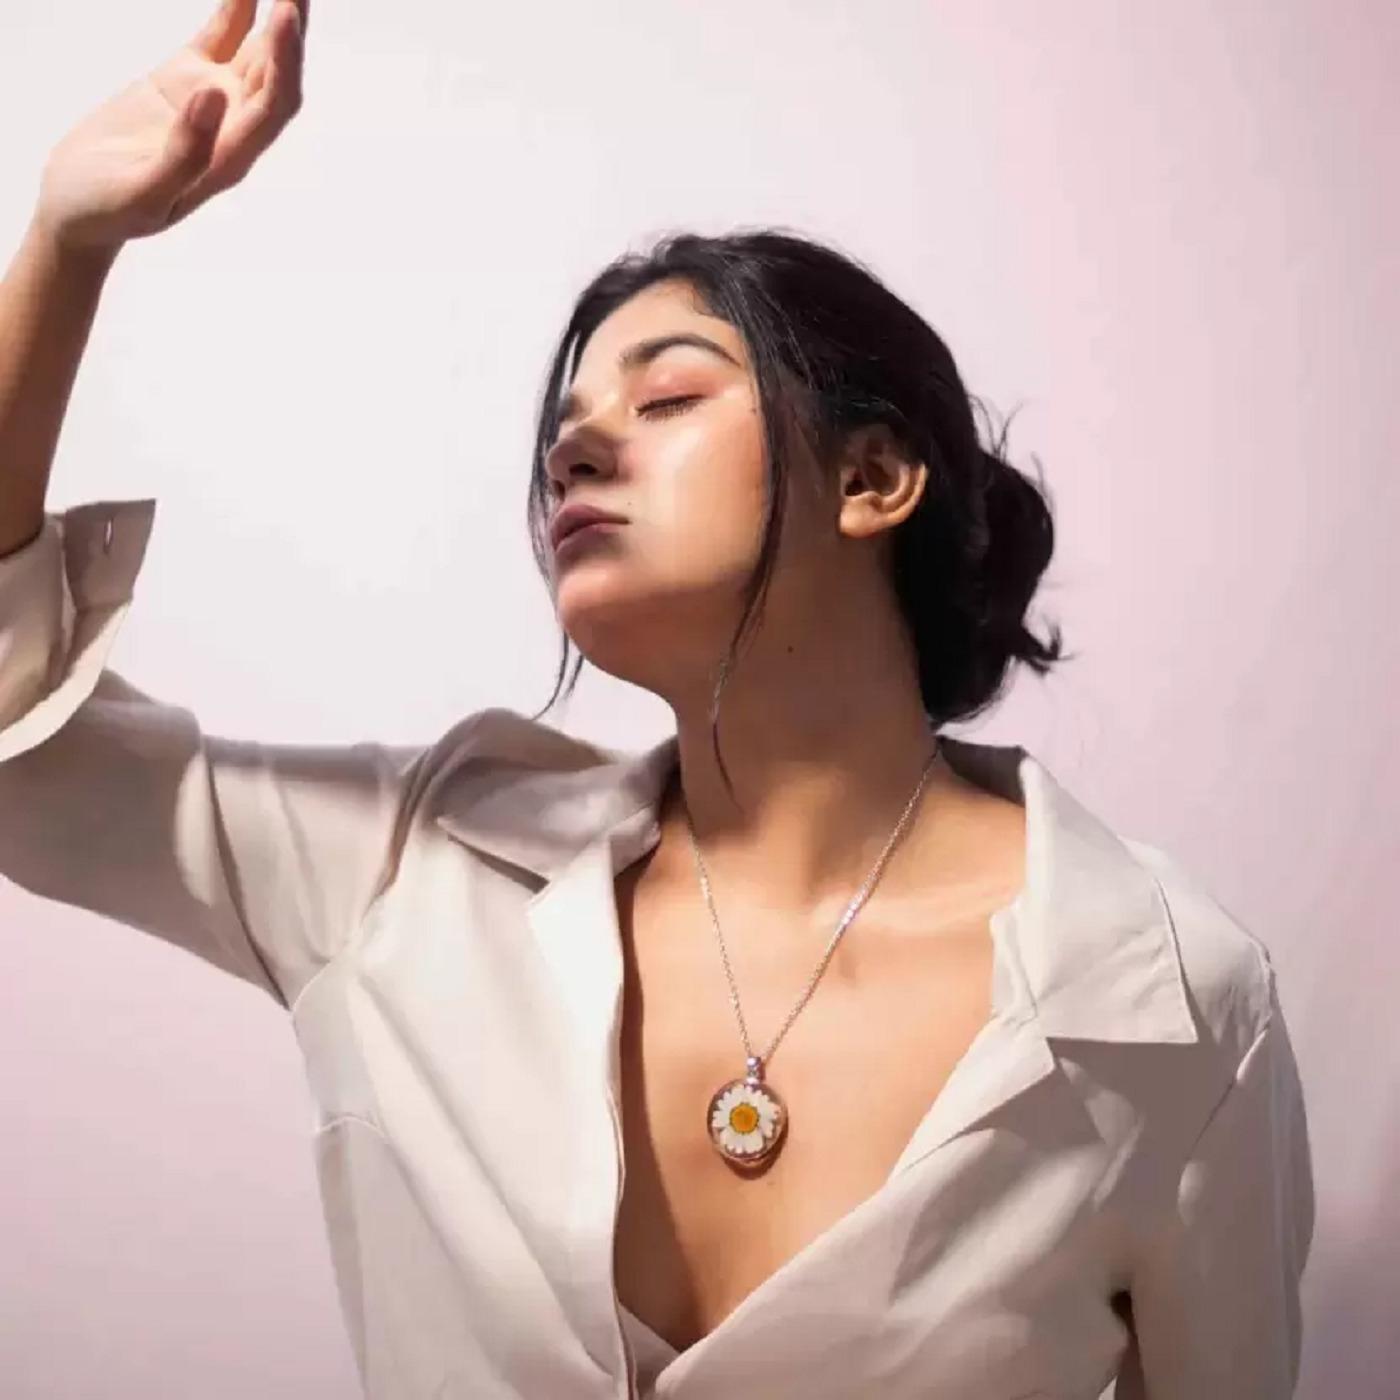
AJS Fashion flowers Dried Flower Necklace for Nature Lover | Real Flower Jewelry | Pressed Daisy Resin Necklace | Transparent Pendant Fashion necklace set for women | 3d pendant
Type: Necklaces & Pendants
Brand: AJS
Price: Rs. 186
 Introducing the AJS Stylish and Fashionable Pendant Necklace, a timeless piece of jewelry that effortlessly combines style and sentimentality. Designed for both women and men, this necklace is not just a fashion statement; it's a symbol of love, connection, and personal style.Key Features:Stylish Design: Our pendant necklace boasts a chic and contemporary design that appeals to both fashion-forward women and men. It's a versatile accessory that complements a wide range of outfits, from casual wear to formal attire.Unisex Appeal: This necklace is thoughtfully crafted to cater to both genders, making it an excellent choice for couples as well. Whether you're looking for matching necklaces to symbolize your bond or a striking accessory to express your individuality, the AJS pendant necklace fits the bill.Premium Quality: We take pride in our commitment to quality. Crafted from high-quality materials, this necklace is not only stylish but also built to last. You can trust that it will retain its shine and beauty, even with every day wear.Versatile Pairing: This pendant necklace is a versatile addition to any jewelry collection. Whether you're dressing up for a romantic date, a special occasion, or simply want to elevate your everyday look, it effortlessly adds an elegant touch to your ensemble.Symbol of Connection: For couples, this necklace can serve as a meaningful symbol of your connection and commitment to one another. Its design reflects the idea of two unique individuals coming together to create a harmonious and beautiful union.Thoughtful Gift: Looking for the perfect gift for your significant other, a close friend, or a loved one? The AJS Pendant Necklace is a thoughtful and heartfelt gesture that shows you care. It's ideal for birthdays, anniversaries, or any occasion that calls for a meaningful present.Elevate your style and express your love with the AJS Stylish and Fashionable Pendant Necklace. This piece not only enhances your personal style but also signifies your bond with someone special. Whether you wear it as a symbol of your relationship or as a standalone fashion accessory, this necklace is a beautiful reflection of your taste and sentiment. Embrace style, embrace connection, embrace AJS.Disclaimer:We value your satisfaction and strive to provide high-quality products and services.
Features: AJS Stylish Pendant Necklace,Exquisite and fashionable design,Perfect as a thoughtful gift option,Unique and eye-catching pendant designs,Adds a touch of elegance to any outfit,Comfortable to wear for extended periods,Crafted to enhance your personal style,A meaningful accessory for various occasions,Elevate your look with this beautiful necklace